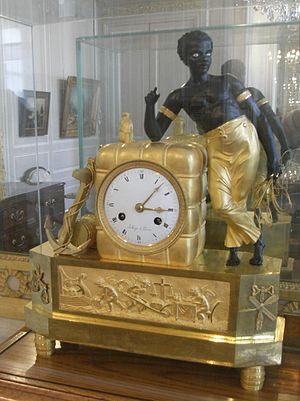
Pendule en bronze (c. 1808), signé Jollage à Paris, patiné et doré représentant un jeune noir participant au chargement d'une balle de coton dans un navire, au Musée du Nouveau Monde à La Rochelle (Charente-Maritime - France).